Sacco and Vanzetti: The Anarchist Background

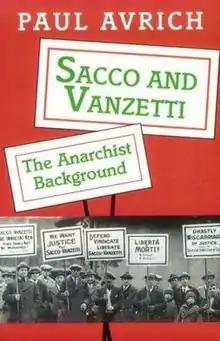
First edition

Sacco and Vanzetti: The Anarchist Background is a 1991 history book by Paul Avrich about Sacco and Vanzetti with a special emphasis on anarchist sources.